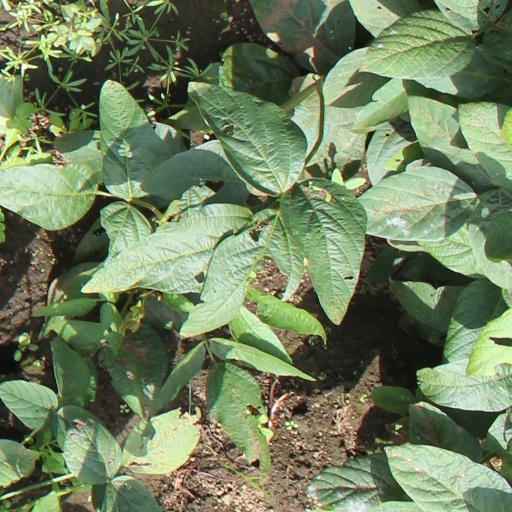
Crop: soybean